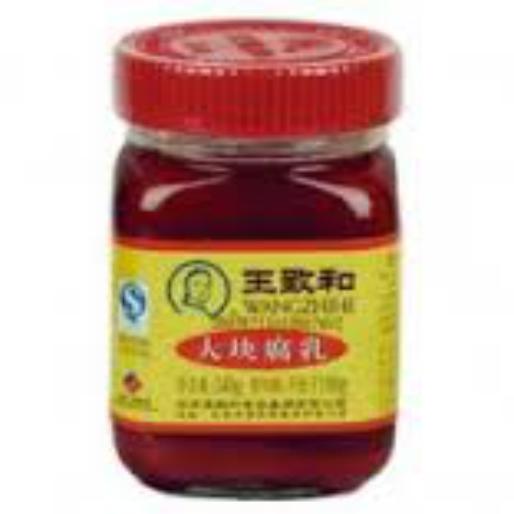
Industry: Food